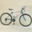
Label: bicycle